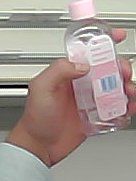
Product: johnson_baby